Prashanth

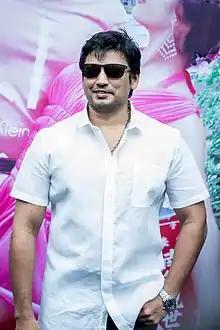
Prashanth at the audio launch of "Saagasam" in 2015.

Prashanth Thiagarajan (born 6 April 1973), known professionally as Prashanth, is an Indian actor, businessman, playback singer and film producer known for his works predominantly in Tamil cinema. Besides Tamil films, he has also appeared in few Telugu, Hindi and Malayalam films.